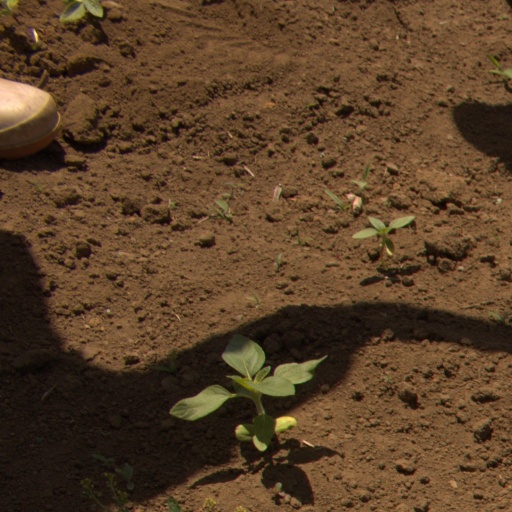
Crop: Jerusalem artichoke